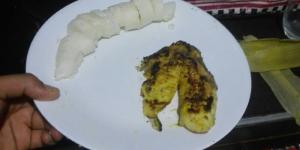
filete pescado a la mostaza